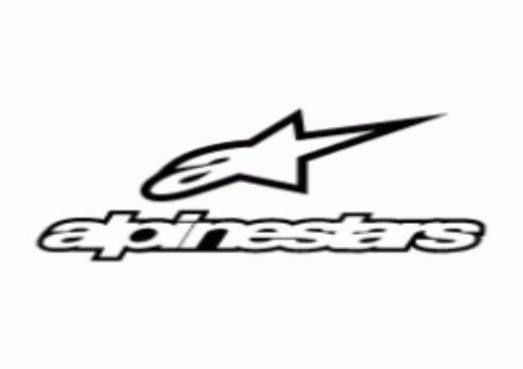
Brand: alpinestars-2
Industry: Clothes